James K. Singleton

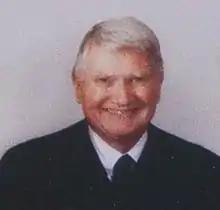

James Keith Singleton Jr. (born January 27, 1939) is a senior United States district judge of the United States District Court for the District of Alaska.